Islamic embroidery

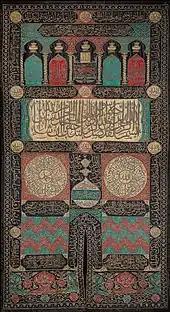
Sitara for the door of the Kaaba, 1606

Embroidered textiles are features of the holy sanctuaries of Islam: the Great Mosque in Mecca and the Prophet's Mosque in Medina. They are regularly replaced, in traditions that go back centuries. Replacing the textiles is one of the privileges of the Custodian of the Two Holy Mosques, a title adopted by Mamluk, Ottoman, and Saudi Arabian rulers. The covering of the Kaaba, known as the "kiswah", includes a "sitara" (a richly decorated curtain over the door) and "hizam" (a belt that wraps around the building). The earliest known sitara was made in 1544 in Egypt and the earliest Ottoman hizam was made for Selim II in the late 16th century. The basic designs of the sitara and hizam have changed little, although the embroidery in gold and silver wire have become more ornate over time. The Maqam Ibrahim (Station of Abraham) is a small square stone near the Kaaba which, according to Islamic tradition, bears the footprint of Abraham. It used to be housed in a structure with its own sitara that was replaced annually.